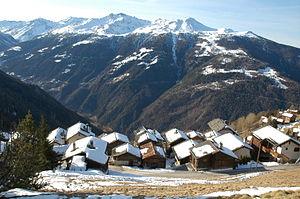
Vue du Val d'Anniviers depuis Chandolin.
Le val d'Anniviers est une vallée de Suisse dans le district de Sierre en Valais. Depuis le 1ᵉʳ janvier 2009, les communes d'Ayer, de Grimentz, de Saint-Jean, de Vissoie, de Saint-Luc, et de Chandolin ont fusionné pour former une seule commune. Elle regroupe toutes les communes de la vallée et elle porte le nom d'Anniviers en référence à la vallée.